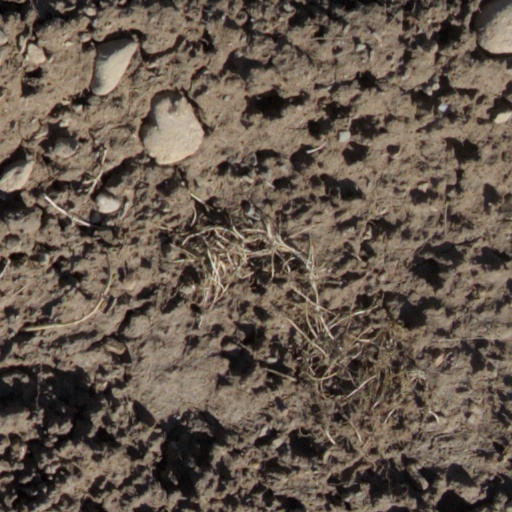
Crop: wheat